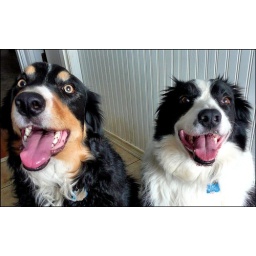
And the after effect of a muddy dog rubbing against a white wall.